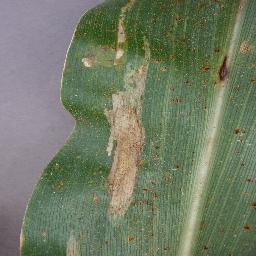
Label: Corn___Northern_Leaf_Blight